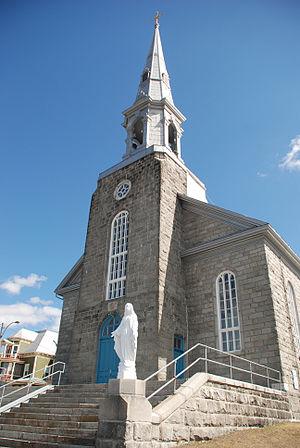
Saint-Évariste-de-Forsyth est une municipalité dans la municipalité régionale de comté de Beauce-Sartigan au Québec, située dans la région administrative de Chaudière-Appalaches. Elle est nommée en l'honneur du pape Évariste et du marchand de bois James Bell Forsyth.